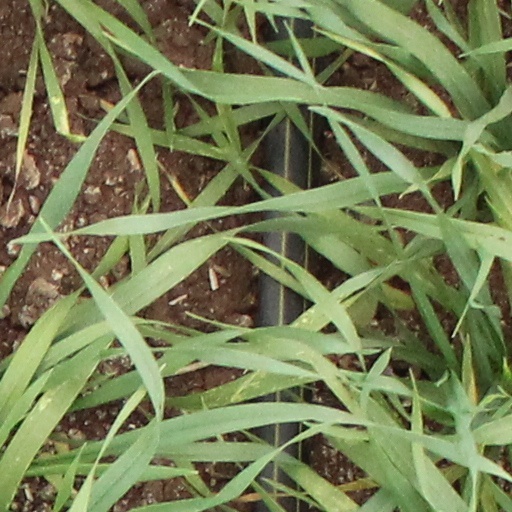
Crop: wheat